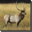
Label: deer